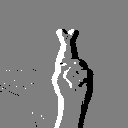
ASL letter: r